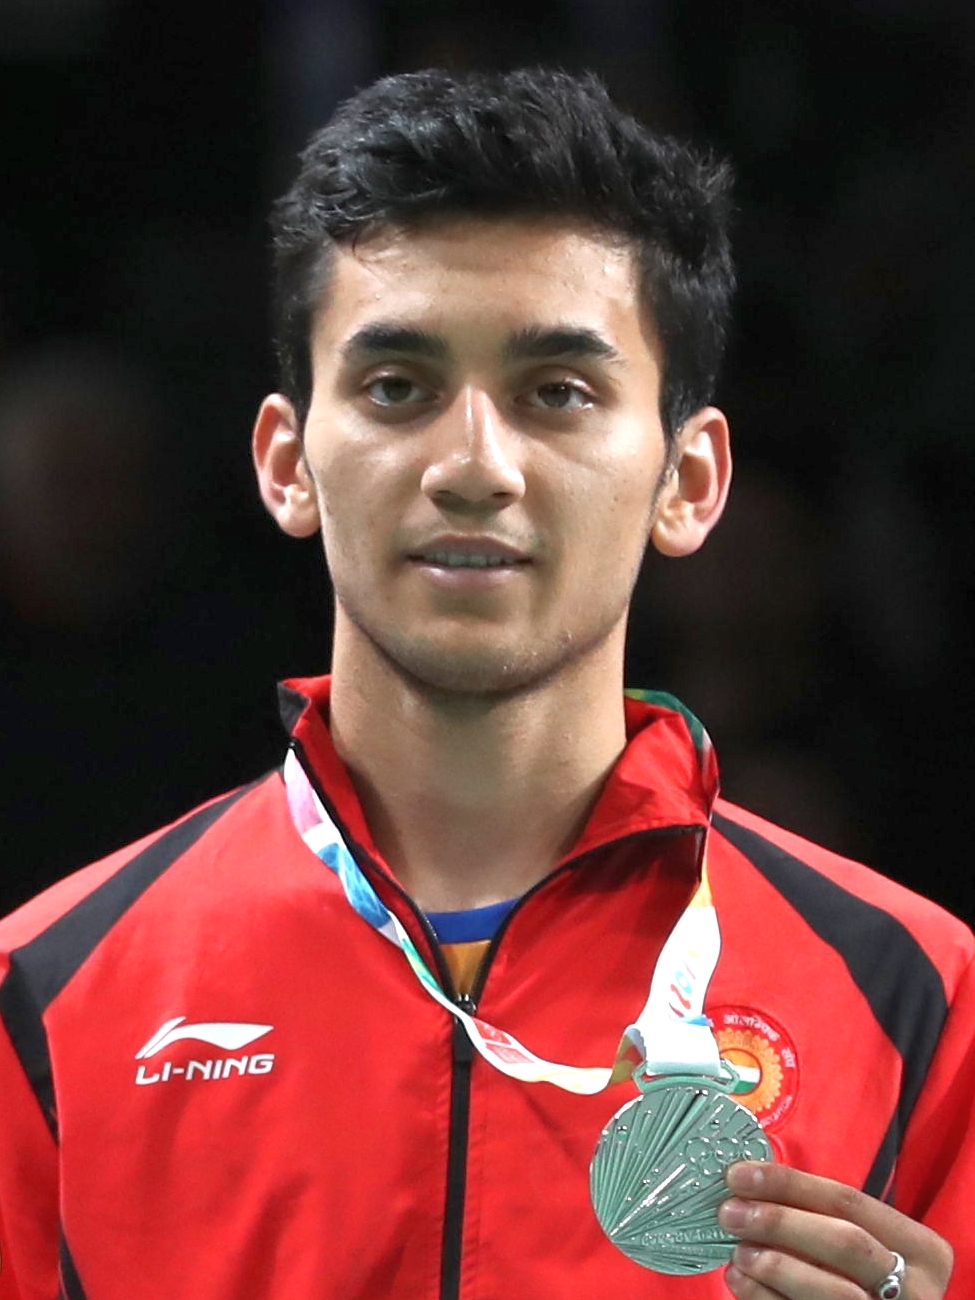
ลักษยะ เสน

| name = ลักษยะ เสน
| image = Lakshya Sen in 2018.jpg
| caption = เสนในโอลิมปิกเยาวชนฤดูร้อน 2018
| country = อินเดีย
| birth_place = อัลโมรา รัฐอุตตราขัณฑ์ ประเทศอินเดีย
| residence = เบงคลูรู ประเทศอินเดีย
| height = 1.79 เมตร
| years_active = 2016–ปัจจุบัน
| handedness = ขวา
| coach = ยู. วิมัล กุมาร
| event = ชายเดี่ยว
| career_record = ชนะ 236 ครั้ง, แพ้ 102 ครั้ง
| highest_ranking = 6
| date_of_highest_ranking = 8 พฤศจิกายน ค.ศ. 2022
| current_ranking = 16
| date_of_current_ranking = 13 สิงหาคม ค.ศ. 2024
MedalCountry |
MedalCountry | nowrap| ทีมผสมในโอลิมปิกเยาวชน|ทีมชาติผสม
| bwf_id = 308281C5-9A0C-4016-B8BD-672AB2D833A7
ลักษยะ เสน (; เกิดวันที่ 16 สิงหาคม ค.ศ. 2001) เป็นนักแบดมินตันชาวอินเดีย เขาเป็นอดีตเยาวชนมือหนึ่งของโลก โดยได้เหรียญทองใน2018 Badminton Asia Junior Championships – Boys' singles|แบดมินตันเยาวชนชิงแชมป์เอเชีย 2018 สาขาชายเดี่ยว และBadminton at the 2018 Summer Youth Olympics – Mixed teams|โอลิมปิกเยาวชนฤดูร้อนสาขาทีมผสม เขาได้เหรียญทองแดงใน2021 BWF World Championships – Men's singles|แบดมินตันชิงแชมป์โลก 2021 และรองชนะเลิศในออลอิงแลนด์โอเพน 2022 เสนเข้าเป็นส่วนหนึ่งของทีมชาติอินเดียที่ชนะ2022 Thomas & Uber Cup|ทอมัสคัพ 2022 และยังชนะเหรียญทองในBadminton at the 2022 Commonwealth Games|กีฬาเครือจักรภพ 2022
== ชีวิตส่วนตัว ==
เสนเกิดที่ Rasyara Gaon ในอำเภออัลโมราของรัฐอุตตราขัณฑ์ โดยที่ ดี. เค. เสน พ่อของเขา เป็นผู้ฝึกสอนร่วมกับยู. วิมัล กุมาร ส่วนผู้ฝึกสอนด้านการปรับตัวของเสนคือแพดดี อัปตัน
== อาชีพ ==
== รางวัล ==
* รางวัลอรชุน: 2022
== อ้างอิง ==
== แหล่งข้อมูลอื่น ==
*
หมวดหมู่:บุคคลจากอัลโมรา
หมวดหมู่:นักกีฬาแร็กเก็ตจากรัฐอุตตราขัณฑ์
หมวดหมู่:นักแบดมินตันชายชาวอินเดีย
หมวดหมู่:นักแบดมินตันในโอลิมปิกฤดุร้อน 2024
หมวดหมู่:นักแบดมินตันโอลิมปิกจากประเทศอินเดีย
หมวดหมู่:นักแบดมินตันในโอลิมปิกเยาวชนฤดูร้อน 2018
หมวดหมู่:นักแบดมินตันในเอเชียนเกมส์ 2022
หมวดหมู่:ผู้ได้รับเหรียญเอเชียนเกมส์ในแบดมินตัน
หมวดหมู่:ผู้ได้รับเหรียญเงินเอเชียนเกมส์จากอินเดีย
หมวดหมู่:ผู้ได้รับเหรียญในเอเชียนเกมส์ 2022
หมวดหมู่:นักแบดมินตันในกีฬาเครือจักรภพ 2022
หมวดหมู่:ผู้ได้รับเหรียญทองกีฬาเครือจักรภพจากอินเดีย
หมวดหมู่:ผู้ได้รับเหรียญเงินกีฬาเครือจักรภพจากอินเดีย
หมวดหมู่:ผู้ได้รับเหรียญกีฬาเครือจักรภพในแบดมินตัน
หมวดหมู่:ผู้ได้รับเหรียญในกีฬาเครือจักรภพ 2022
หมวดหมู่:ผู้ได้รับรางวัลอรชุน